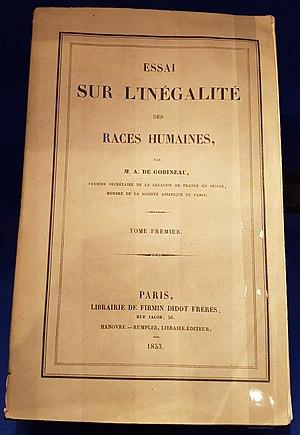
Essai sur l'inégalité des races humaines Arthur de Gobineau (1816-1882) Paris, Firmin-Didot frères, 1853-1855 (édition originale, imprimée aux frais de l'auteur à 500 exemplaires seulement), 4 vol. Muséum national d'Histoire naturelle, Bibliothèque centrale (photo prise lors de l'exposition ""Nous et les autres"" au musée de l'Homme, Paris, avril 2017)"
L'eugénisme en France, malgré son échec politique sous la Troisième République, connaît un développement théorique précoce et abouti. Cette idéologie eugéniste médicale préconise la formation d'une élite humaine sous la conduite de l'État français dès la fin du XVIIIᵉ siècle. La connaissance subséquente des théories de l'anthropologue et statisticien britannique Francis Galton, premier théoricien de l'eugénisme, mène à la création de la Société française d'eugénique en 1913.
Essai sur l'inégalité des races humaines est un essai d'Arthur de Gobineau paru en 1853 pour la première édition, partielle, visant à établir les différences séparant les différentes races humaines, blanche, jaune et noire. Il est édité en entier pour la première fois en 1855.